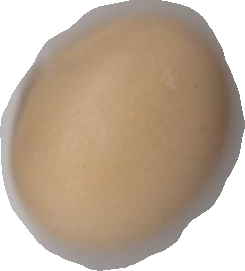
Variety: Anjasmoro